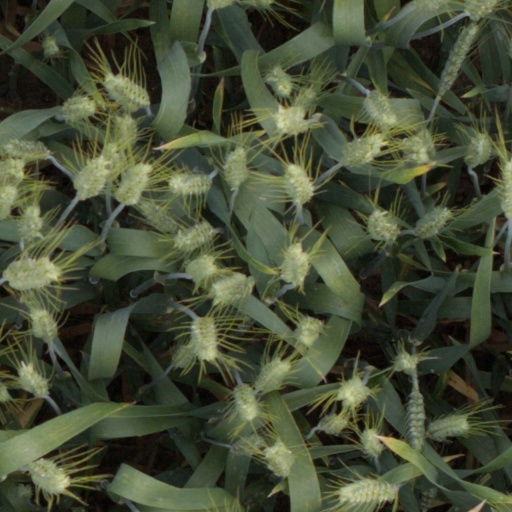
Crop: wheat